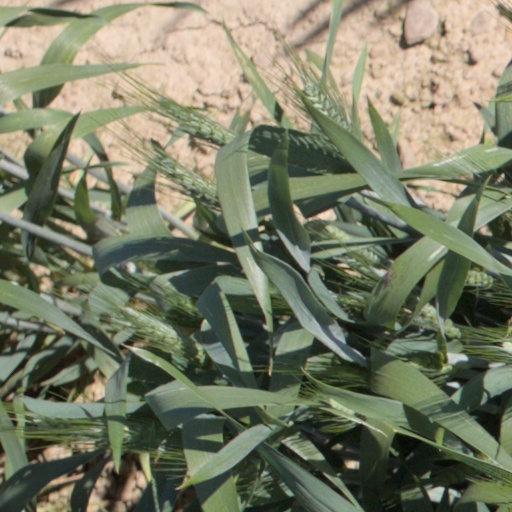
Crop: wheat